Basilisk (manga)

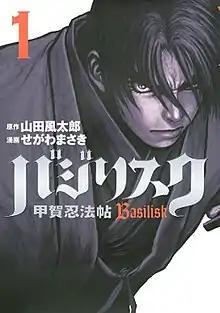
First volume cover, featuring Kouga Gennosuke

is a Japanese manga series by , based on Futaro Yamada's 1958 novel "The Kouga Ninja Scrolls". It was serialized in Kodansha's manga magazine "Young Magazine Uppers" from February 2003 to July 2004. The story takes place in the year 1614. Two ninja clans, Iga of Tsubagakure and the Kouga of Manjidani, battle each other to determine which grandson of Tokugawa Ieyasu will become the next shogun. The deadly competition between ten elite ninja from each clan unleashes a centuries-old hatred that threatens to destroy all hope for peace between them.